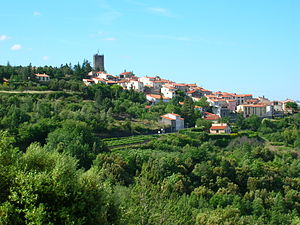
Prats-de-Sournia
Prats-de-Sournia er en by og kommune i departementet Pyrénées-Orientales i Sydfrankrig.